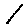
Label: 1